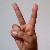
The image shows a hand gesture representing the letter 'V' in Indian Sign Language.